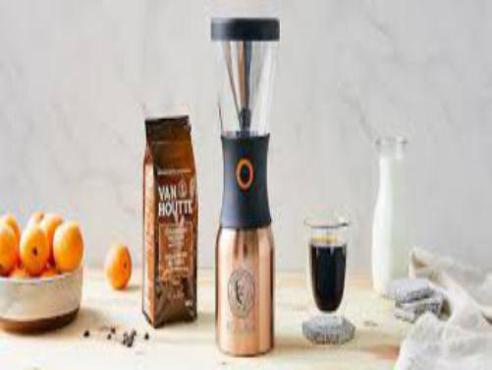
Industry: Food